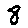
Label: 8